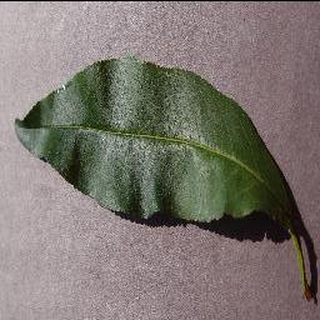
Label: healthy_peach